Kanamori Michitomo

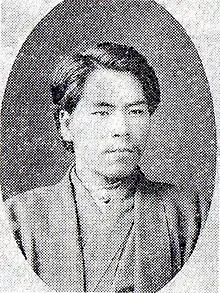
Kanamori Michitomo

Kanamori Michitomo was a Japanese Christian minister. He also went under the English name Paul Kanamori and published as Kanamori Tsurin.